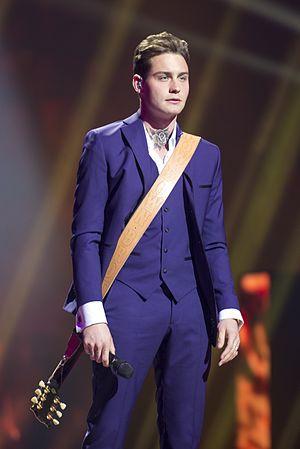
Slow Down est la chanson de Douwe Bob qui représente les Pays-Bas au Concours Eurovision de la chanson 2016 à Stockholm.